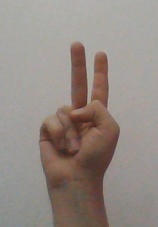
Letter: taa